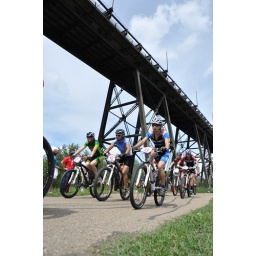
From the Edmonton Canada Cup mountain bike race, July 11th, 2010 in Edmonton, Alberta, Canada.